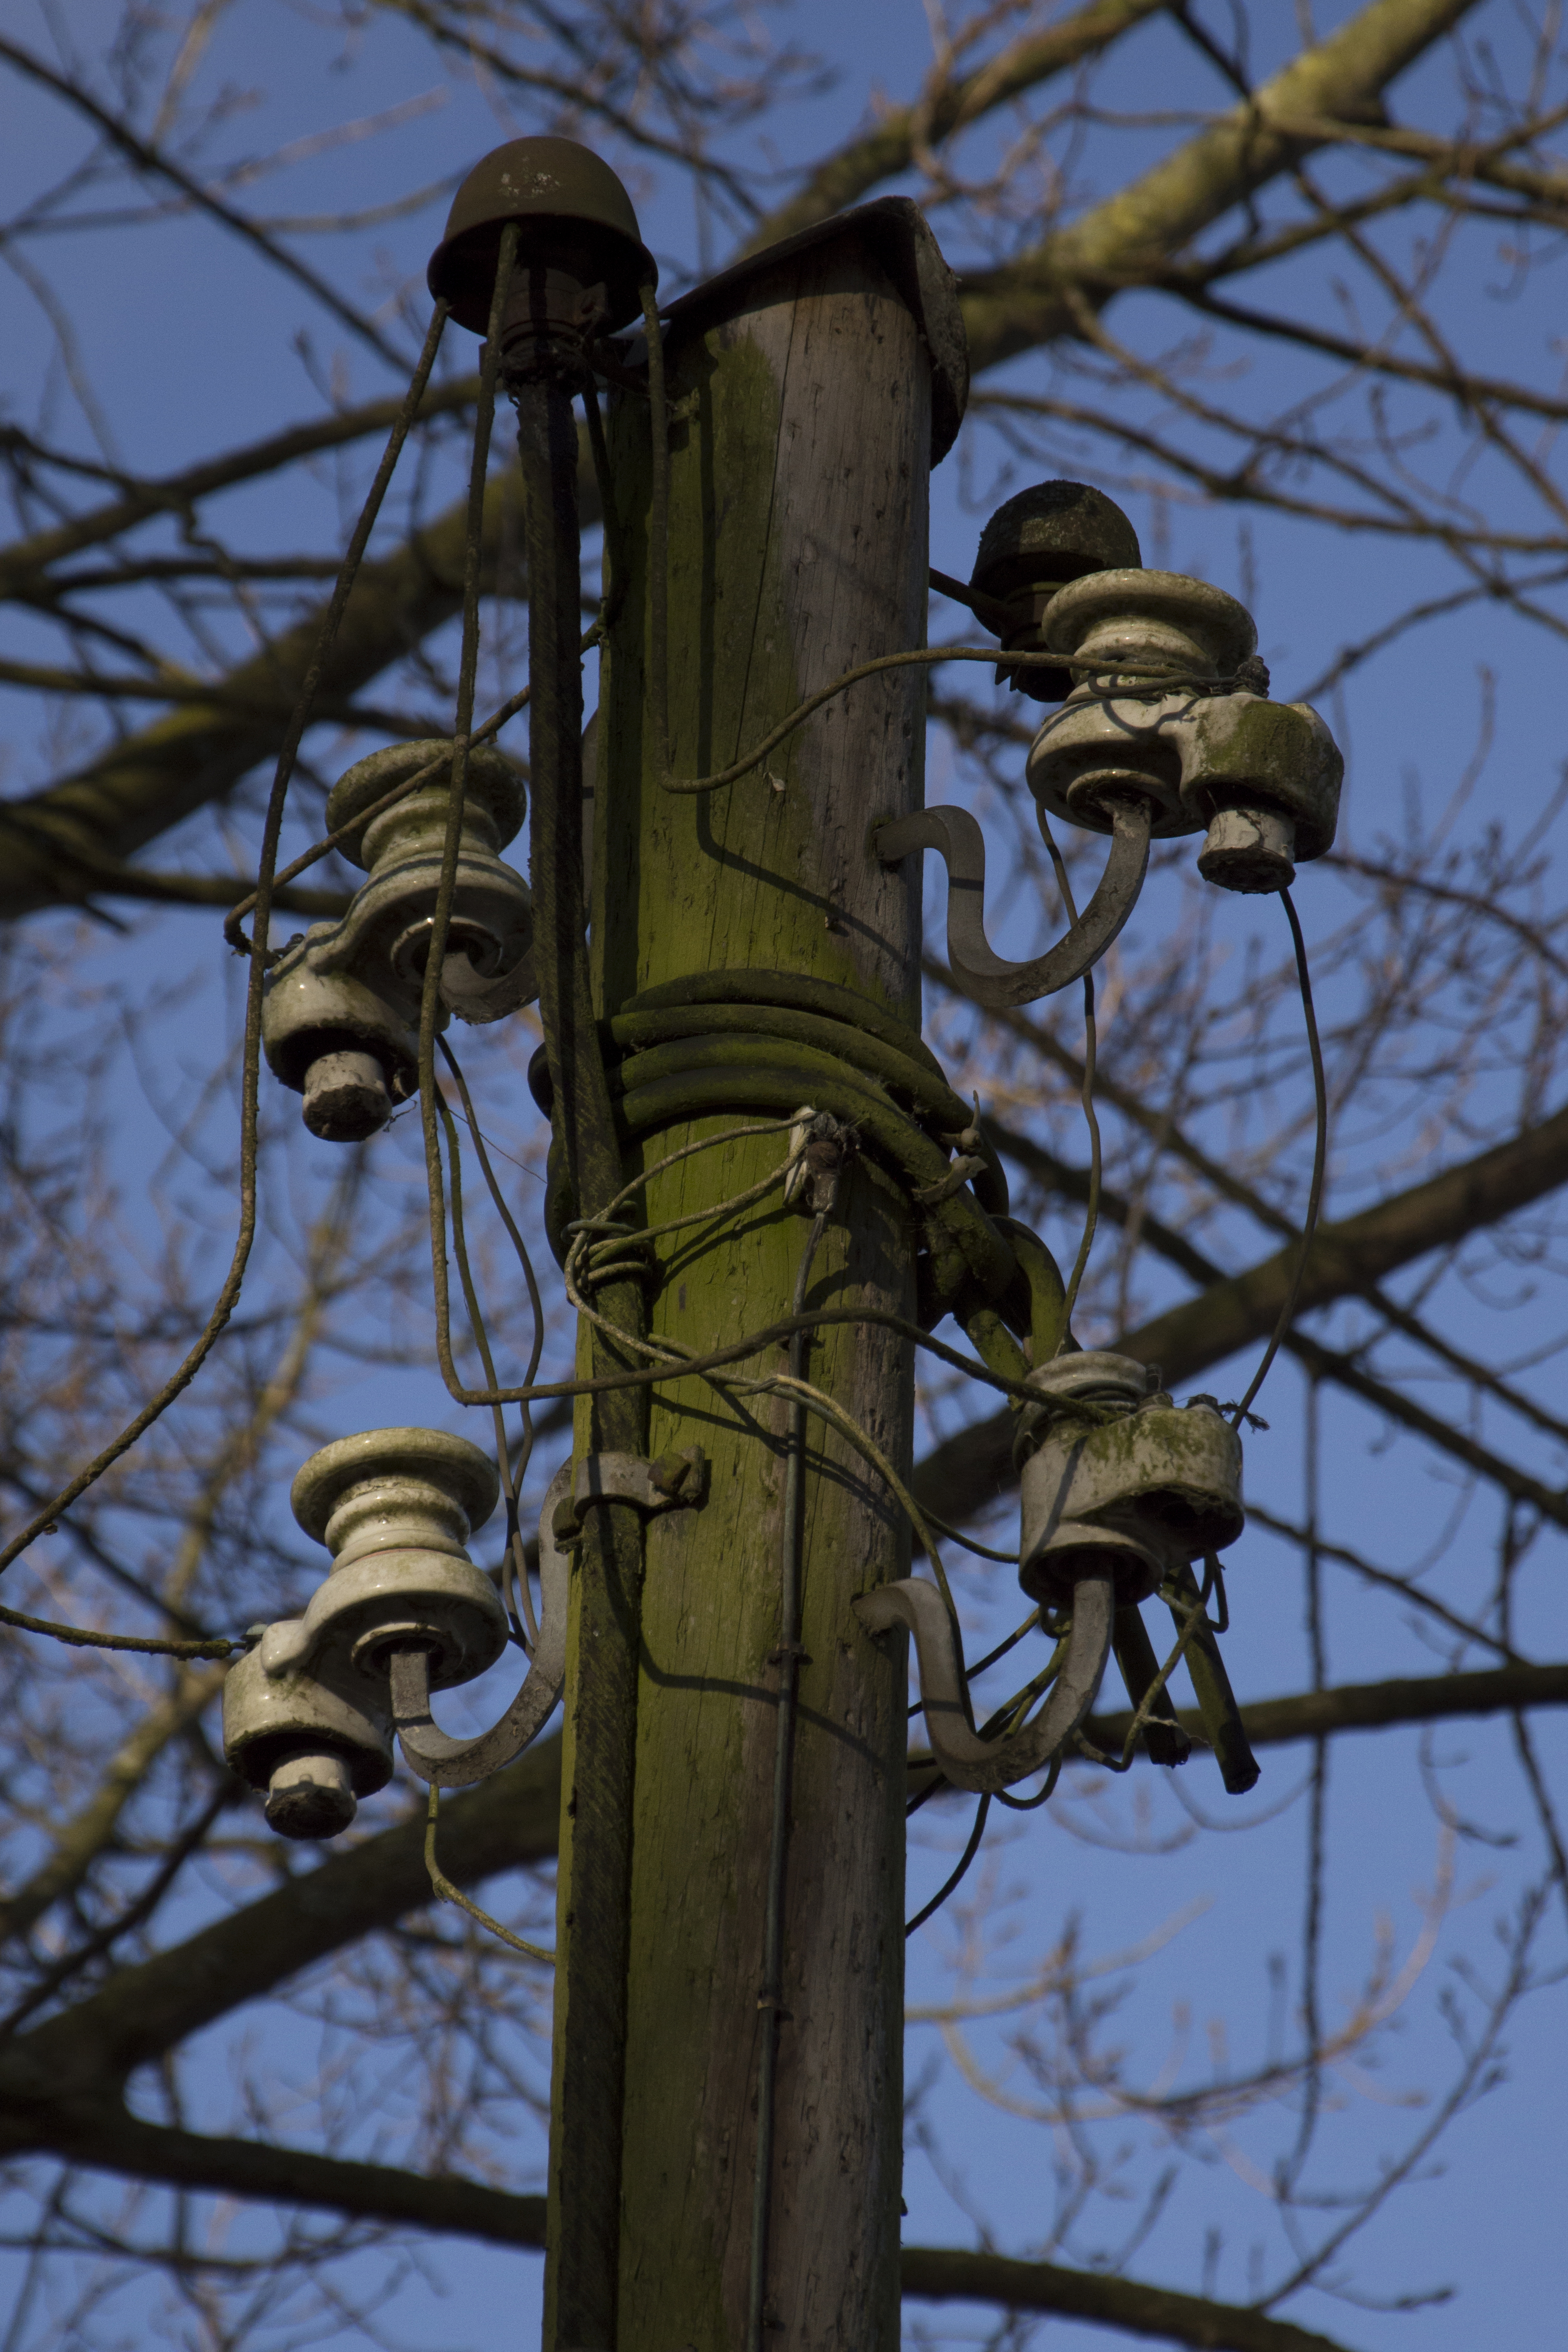
tree, branch, photo, street light, electricity, lighting, holland, mos, dutch, outdoorphotography, picture, photograph, fotos, foto, paulvandevelde, pdvandevelde, padagudaloma, dordrecht, nederlandinfotos, pdvandeveldedordrecht, nederlandsefotografie, dutchphotogaraphy, totallydutch, fotografienederland, hollandsefotografie, fotografieholland, kpn, telefoon, telegraaf, ptt, isolator, woody plant, outdoor structure